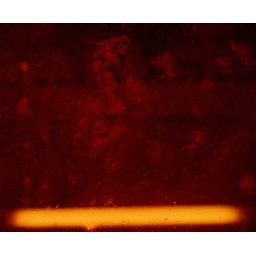
red oil in water